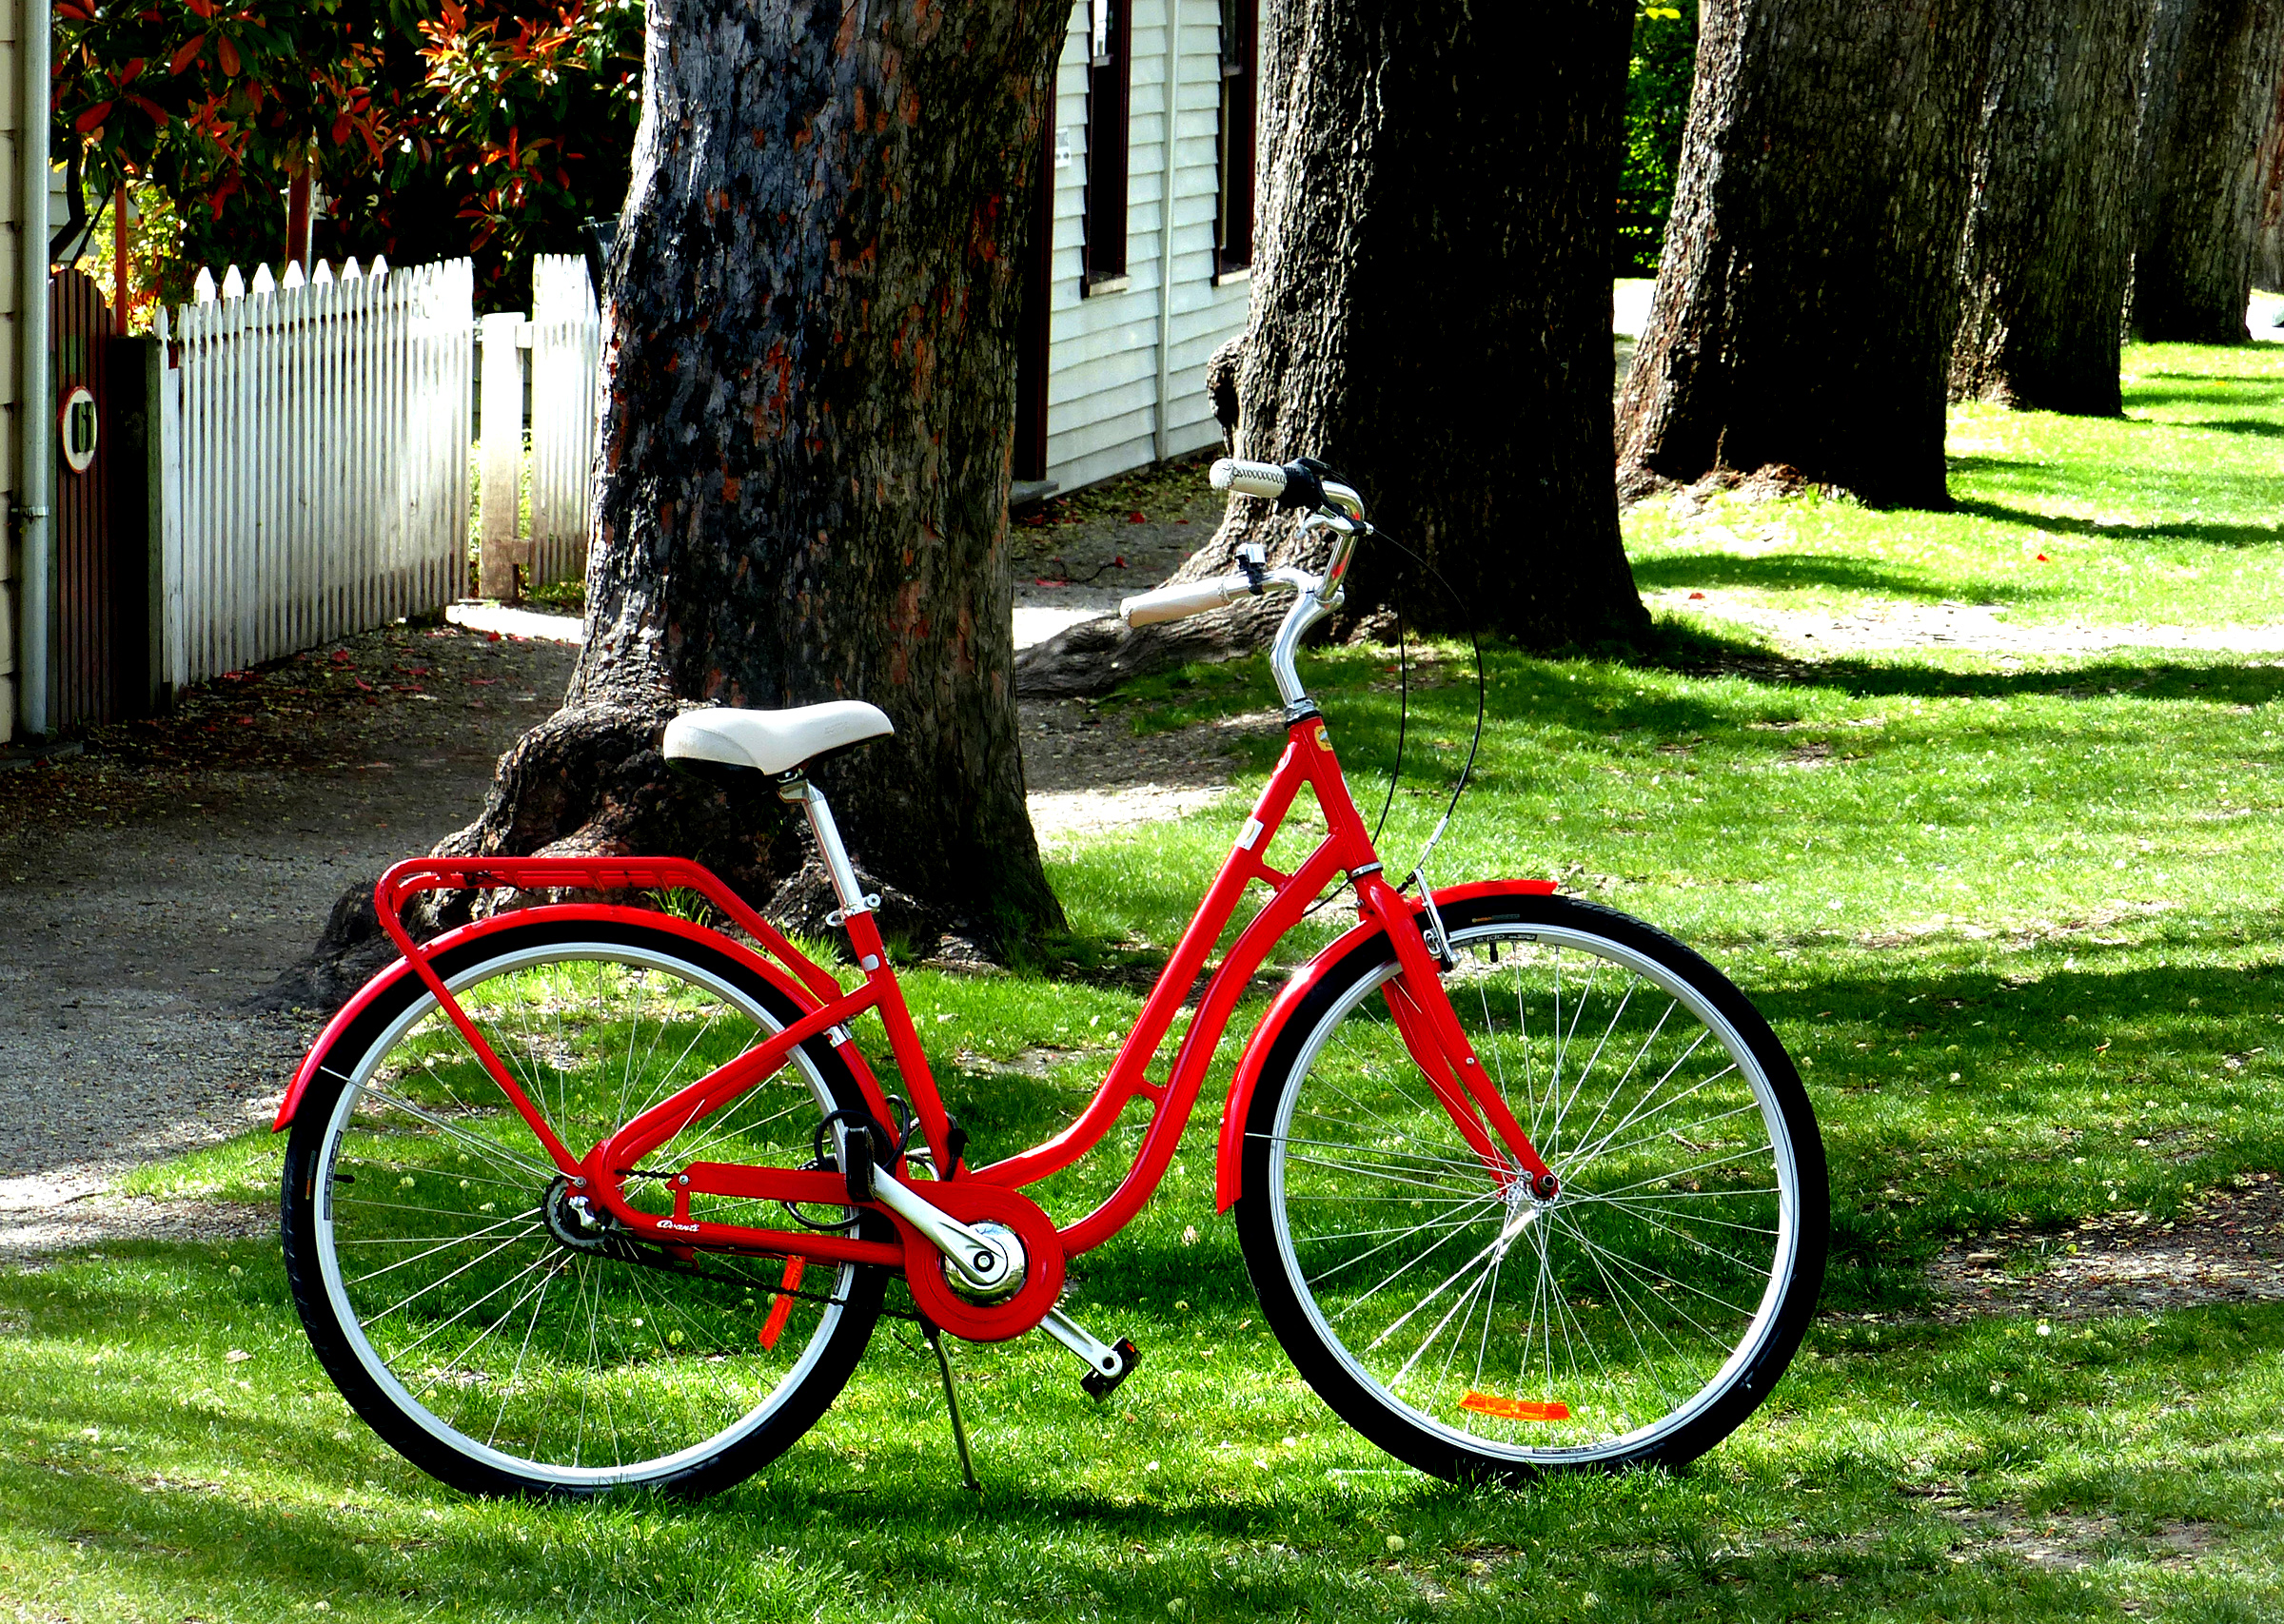
wheel, bicycle, bike, red, vehicle, sports equipment, mountain bike, cycling, panasonicdmcfz200, land vehicle, cyclo cross bicycle, road bicycle, racing bicycle